VMO-6

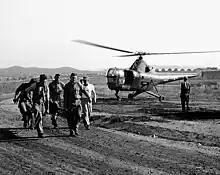
Navy Corpsmen help carry a wounded man from a VMO-6 HO3S-1 helicopter to a hospital in Korea in October 1950.

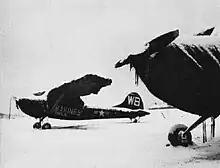
VMO-6 L-19s during the winter 1951/52 in Korea

In August 1950, HO3S-1 helicopters and pilots from HMX-1 at MCAF Quantico, Virginia joined the squadron's eight OY-2 Sentinels and VMO-6 departed the United States in July 1950 as part of Marine Aircraft Group 33. They arrived in Jinhae, Korea on 2 August and immediately began to fly during the Battle of Pusan Perimeter becoming the first helicopter squadron in the Marine Corps to participate in combat operations The OY-2's were flown as convoy escorts for the 1st Marine Brigade in addition to observation and reconnaissance missions. They proved so successful that it became regular procedure to have an OY over the brigade at all times during daylight hours. In August 1950 the squadron, carried its first medevac and these missions became routine for VMO-6 pilots and crewmen. On 27 November 1950, Chinese encircled the 1st Marine Division at the Battle of Chosin Reservoir. For the first four days of the battle, until an expeditionary airfield was completed at Hagaru-ri on 1 December, helicopters from VMO-6 were the only aircraft able to evacuate the wounded taking 152 injured south to Hungnam. The next ten days would see them evacuate a further 538 aided by modified TBM Avengers that belonged to the Division. During the Korean War, the squadron conducted 22,367 missions and flew 7,067 wounded Marines to safety. After the signing of the Korean Armistice Agreement the squadron returned to MCB Camp Pendleton in June 1955. In 1951, the squadron replaced the HO3S-1 with the HTL-4.